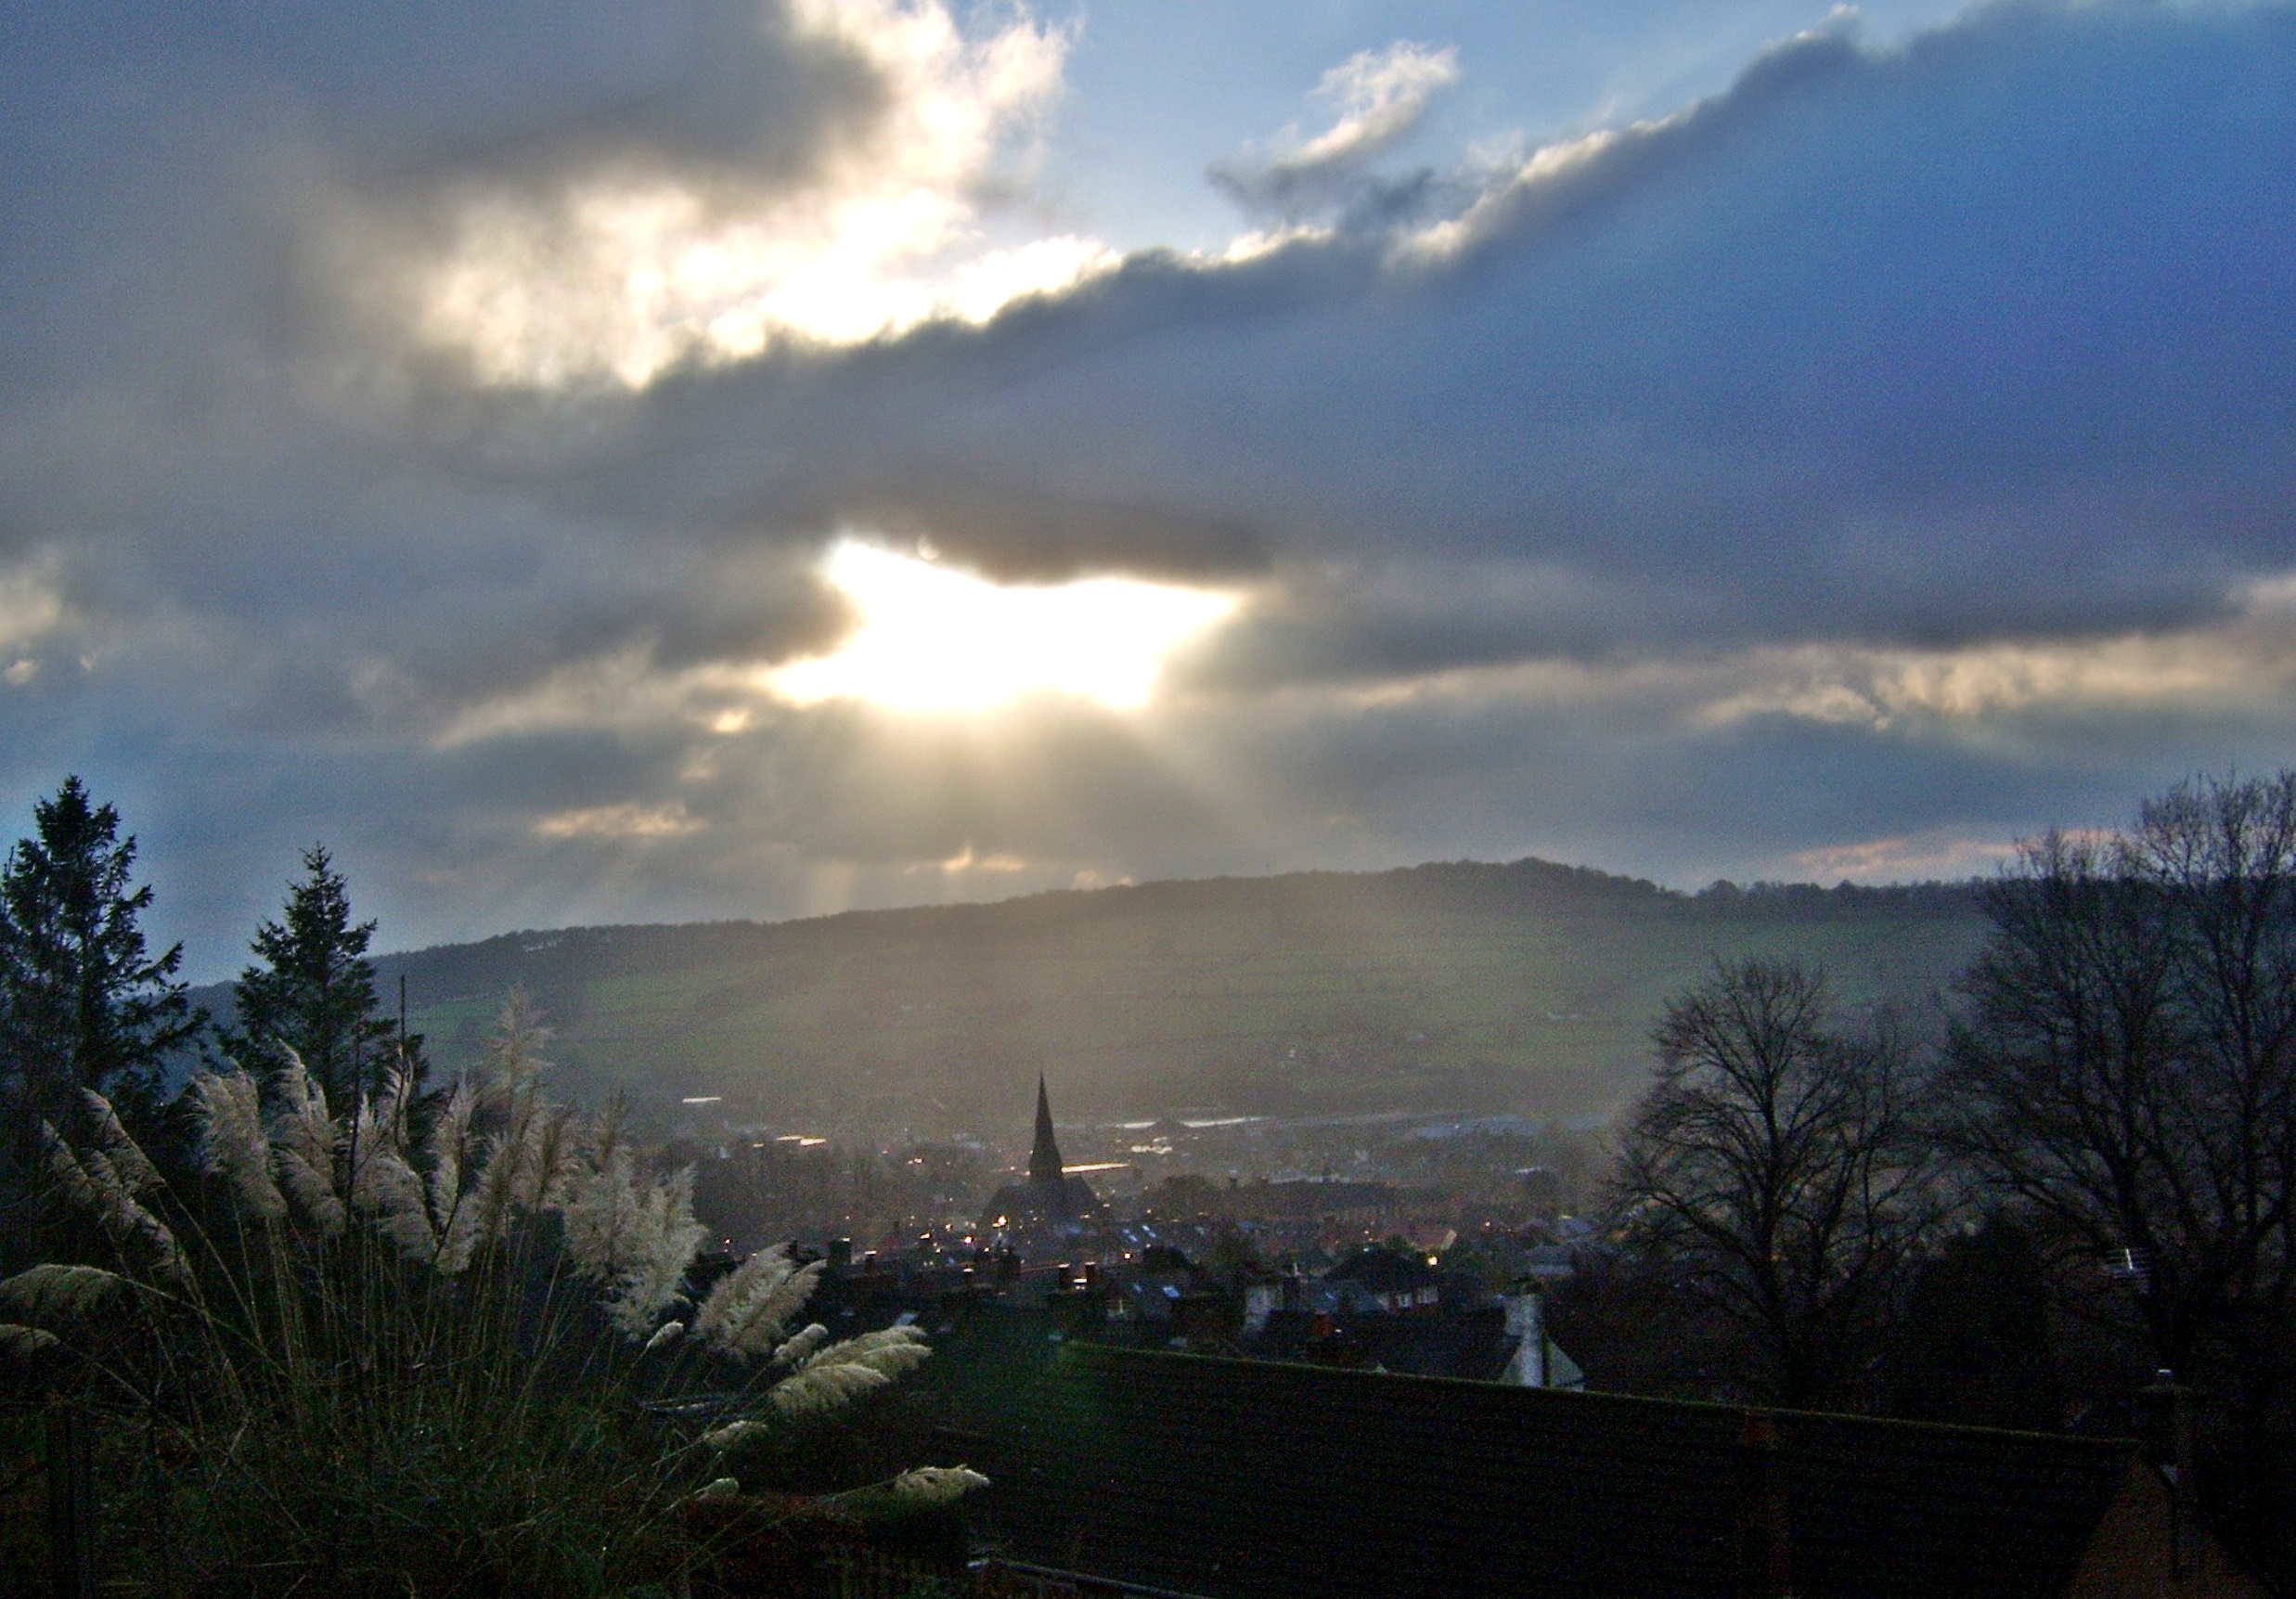
fields, tree, wall, sky, cloud, landscape, sunlight, atmospheric phenomenon, evening, morning, cumulus, meteorological phenomenon, sun, evergreen, conifer, sunrise, valley, dusk, perennial plant, fir, sunset, dawn, pine, pine family